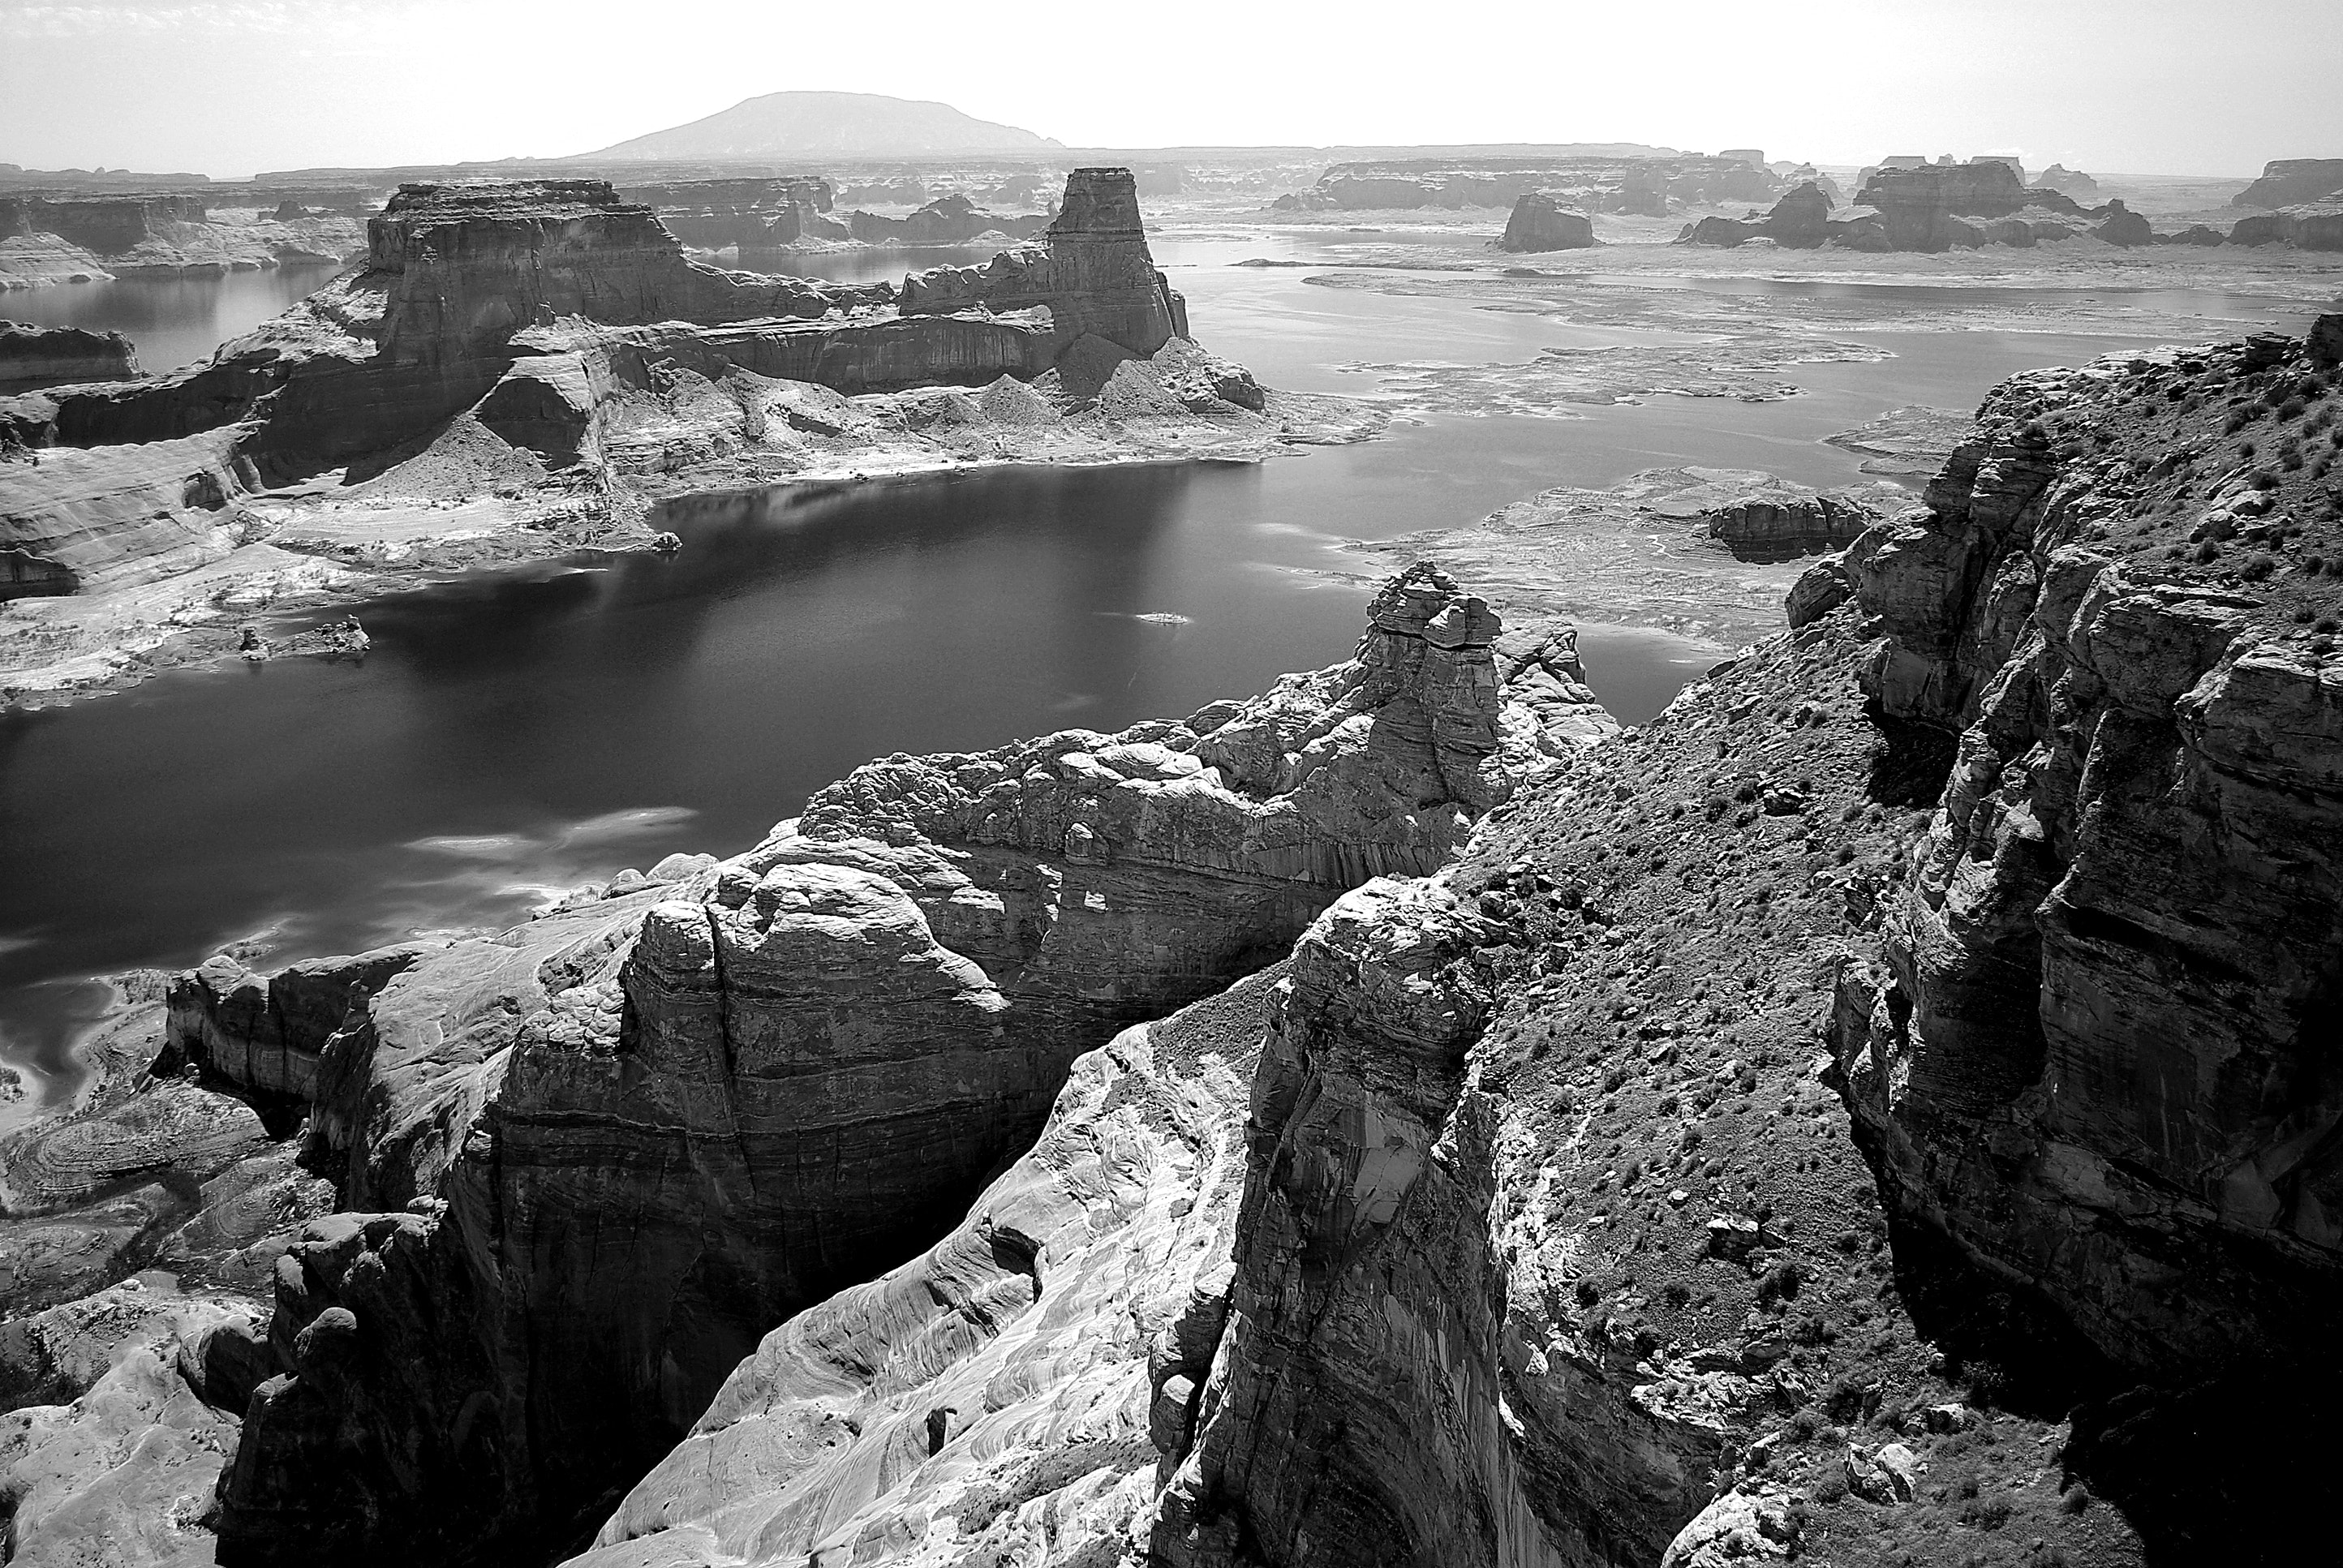
white, rock, black, water, black and white, sea, coast, monochrome photography, formation, monochrome, sky, shore, photography, ocean, coastal and oceanic landforms, watercourse, klippe, geology, headland, cliff, landscape, promontory, stock photography, horizon, outcrop, bay, style, igneous rock, bedrock, terrain